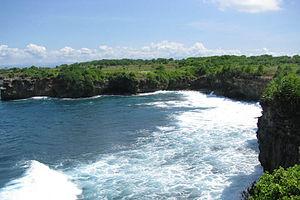
Nusa Lembongan est une île située au sud-est de Bali et au nord de Nusa Penida dans le kabupaten de Klungkung, en Indonésie. Une autre petite île se trouve à proximité : Nusa Ceningan. Le détroit de Badung sépare Nusa Lembongan de l'île de Bali.